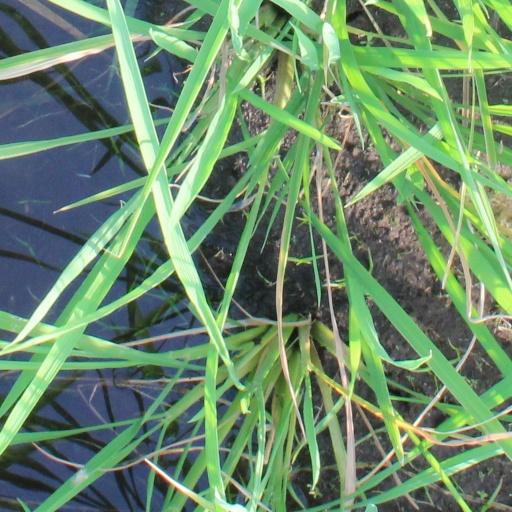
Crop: rice